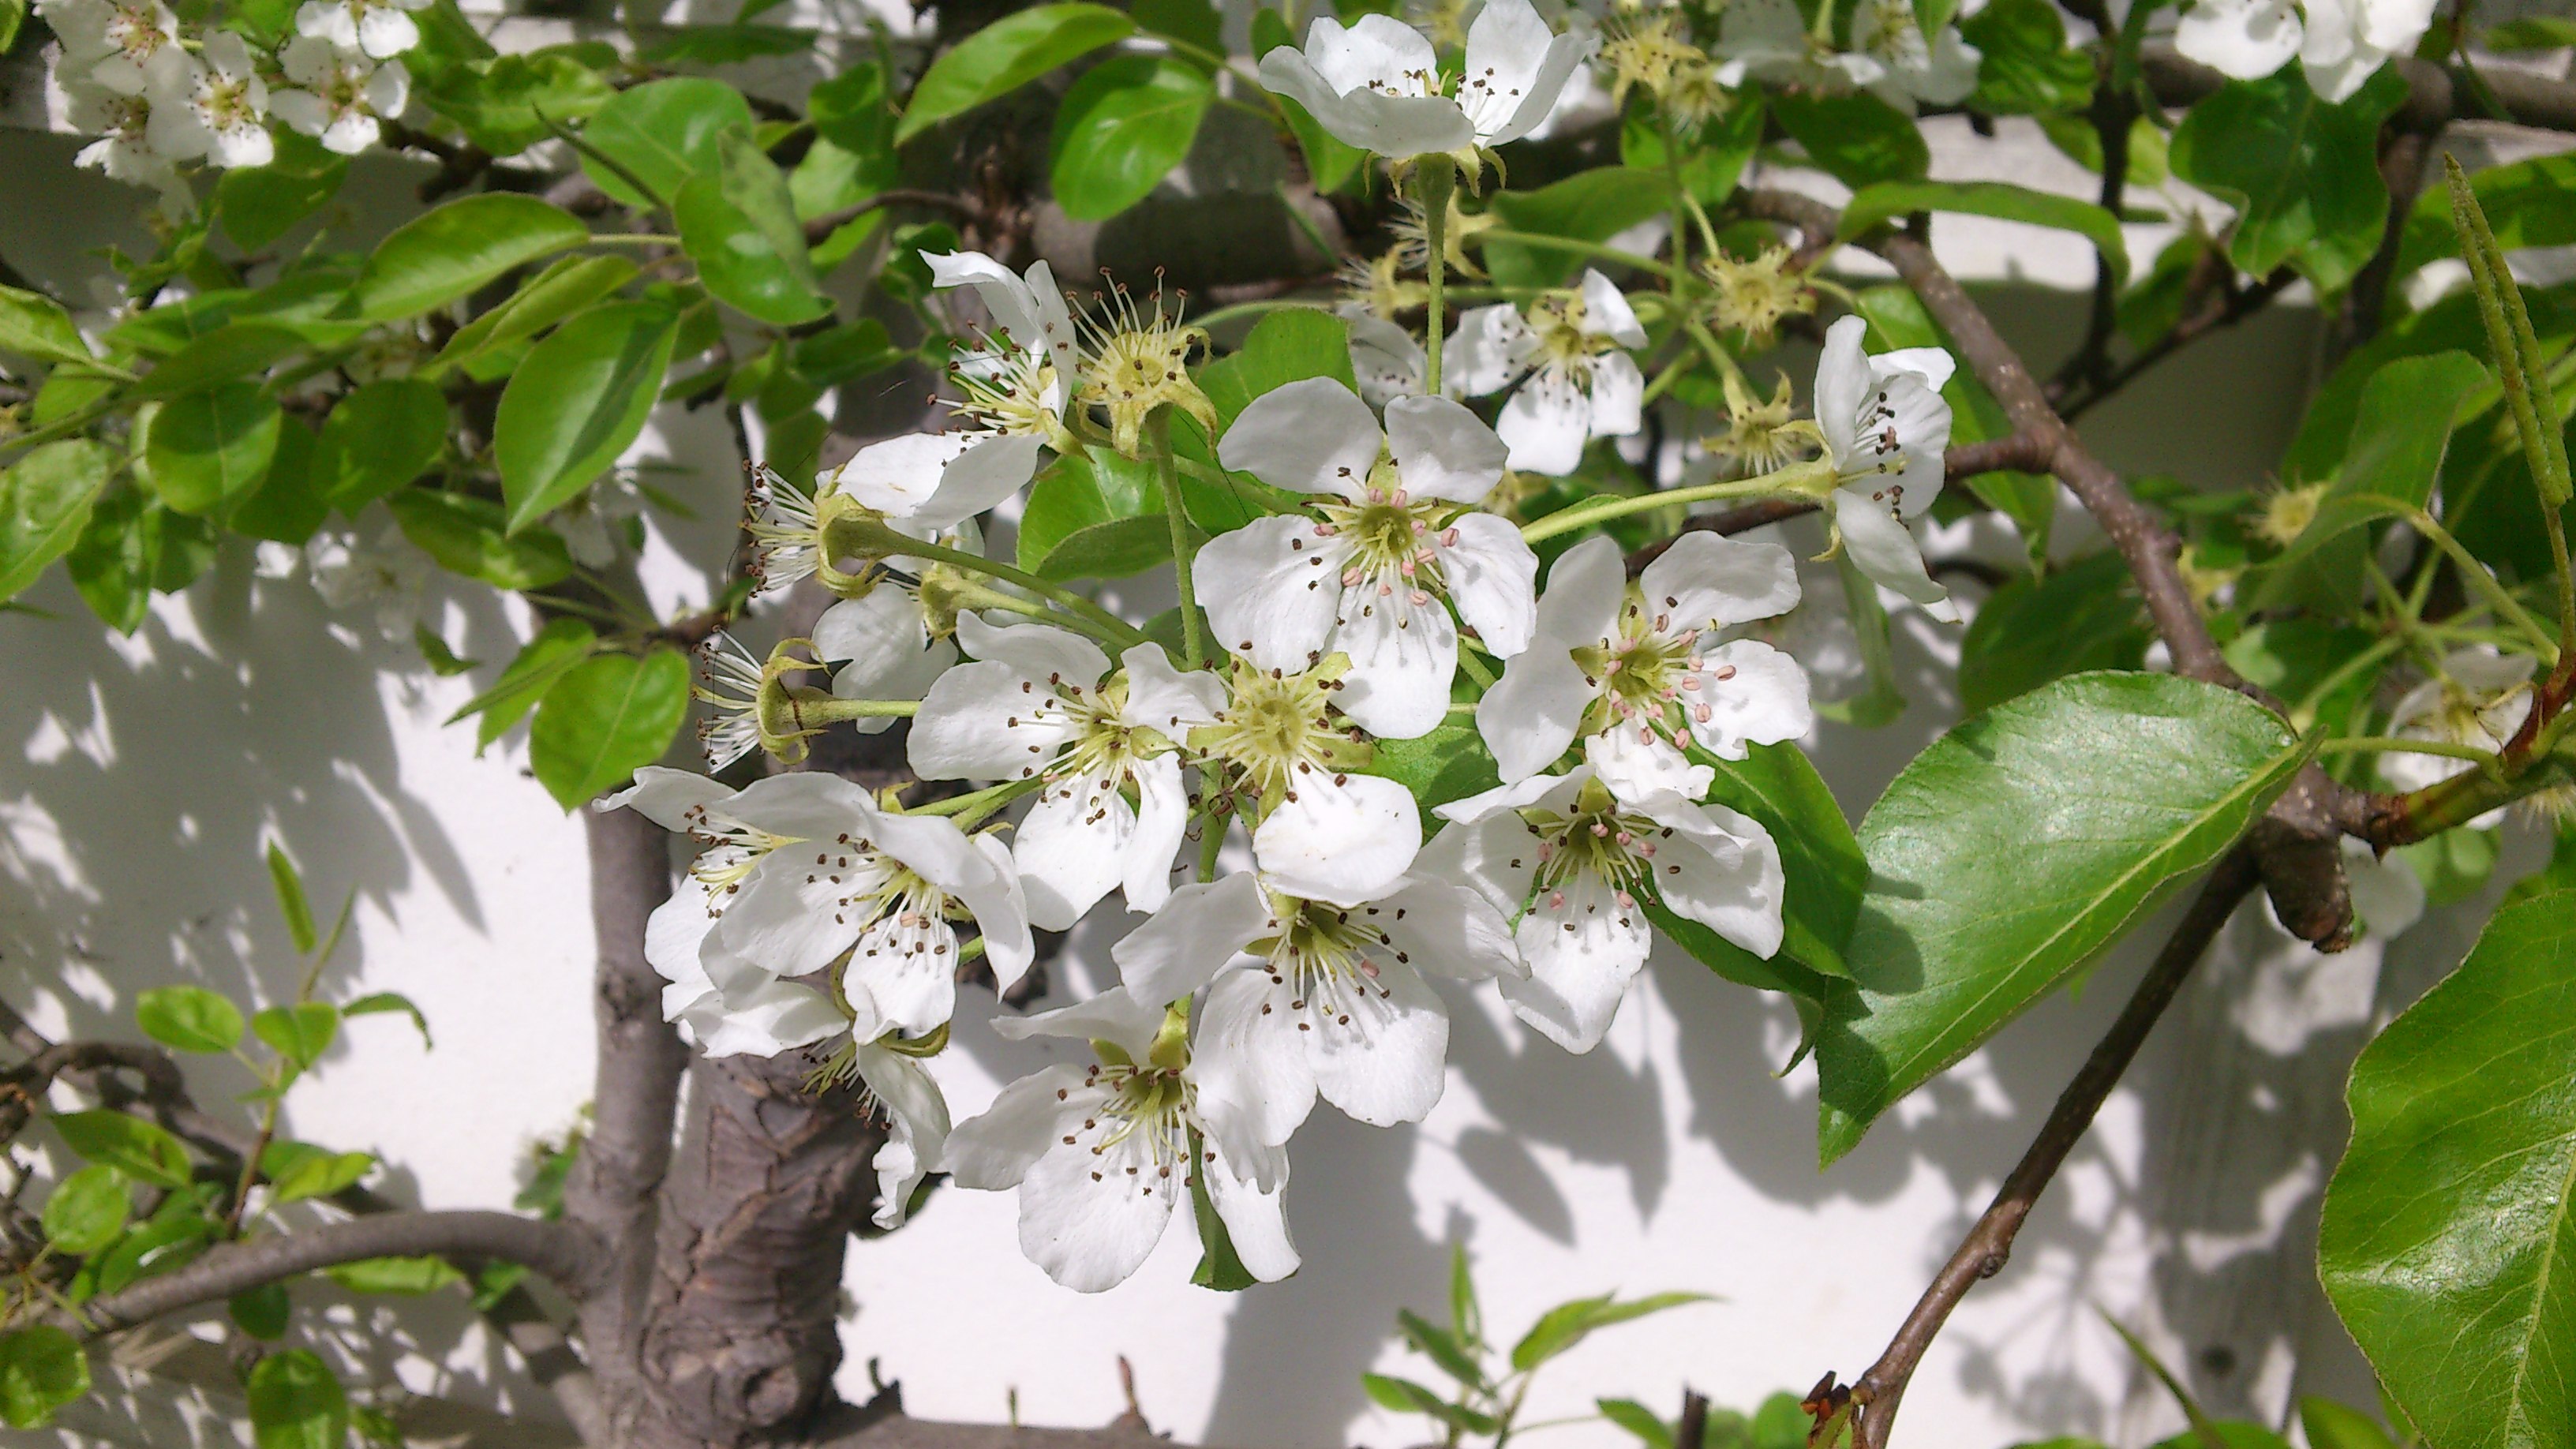
tree, nature, branch, blossom, plant, fruit, flower, bloom, food, spring, produce, botany, garden, pear, close, flora, sunny, shrub, frisch, tender, filigree, amelanchier, inflorescence, garden plant, flowering plant, rose family, gardeners, pear blossom, fruit tree blossoming, woody plant, land plant